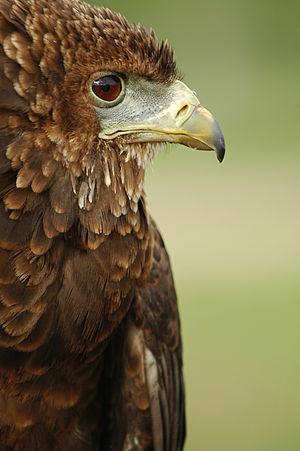
Un aigle de Gambie juvenile (Terathopius ecaudatus)